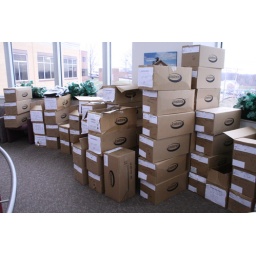
Several boxes full of caps and gowns were stacked in the 4th floor rotunda for the seniors.